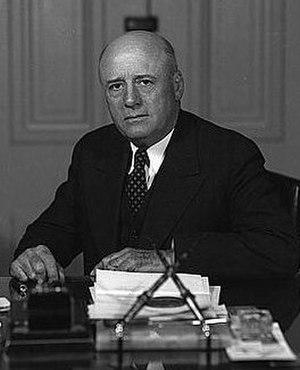
Sam Rayburn
Sam Rayburn, ca. 1961.
Samuel Taliaferro "Sam" Rayburn var en amerikansk demokratisk politiker, medlem af Repræsentanternes Hus 1913-1961, heraf 17 år som speaker. Rayburn er den, der længst har besiddet speakerembedet.